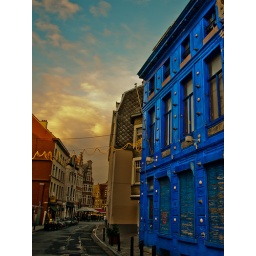
A strange blue house in the centre of Gent, Belgium